Eulaema cingulata

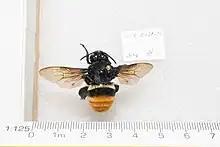
A top down view of E. cingulata demonstrating the colorful bands on the metastoma and general size of the bee.

"E. cingulata" can be found in the neotropics, extending its range from Mexico to Brazil. They can occur at elevations as high as 2500 m and persist in anthropogenically disturbed habitats.